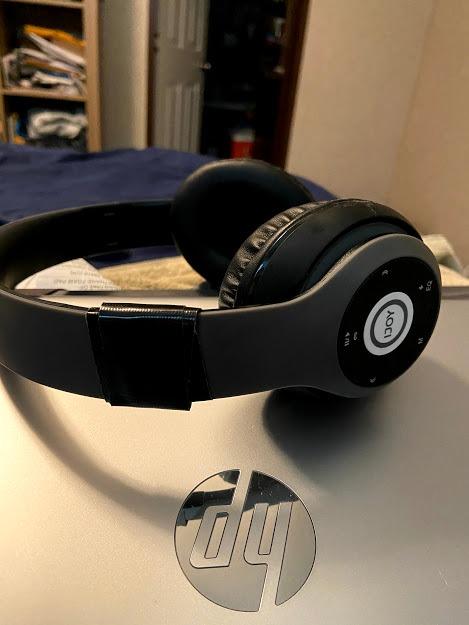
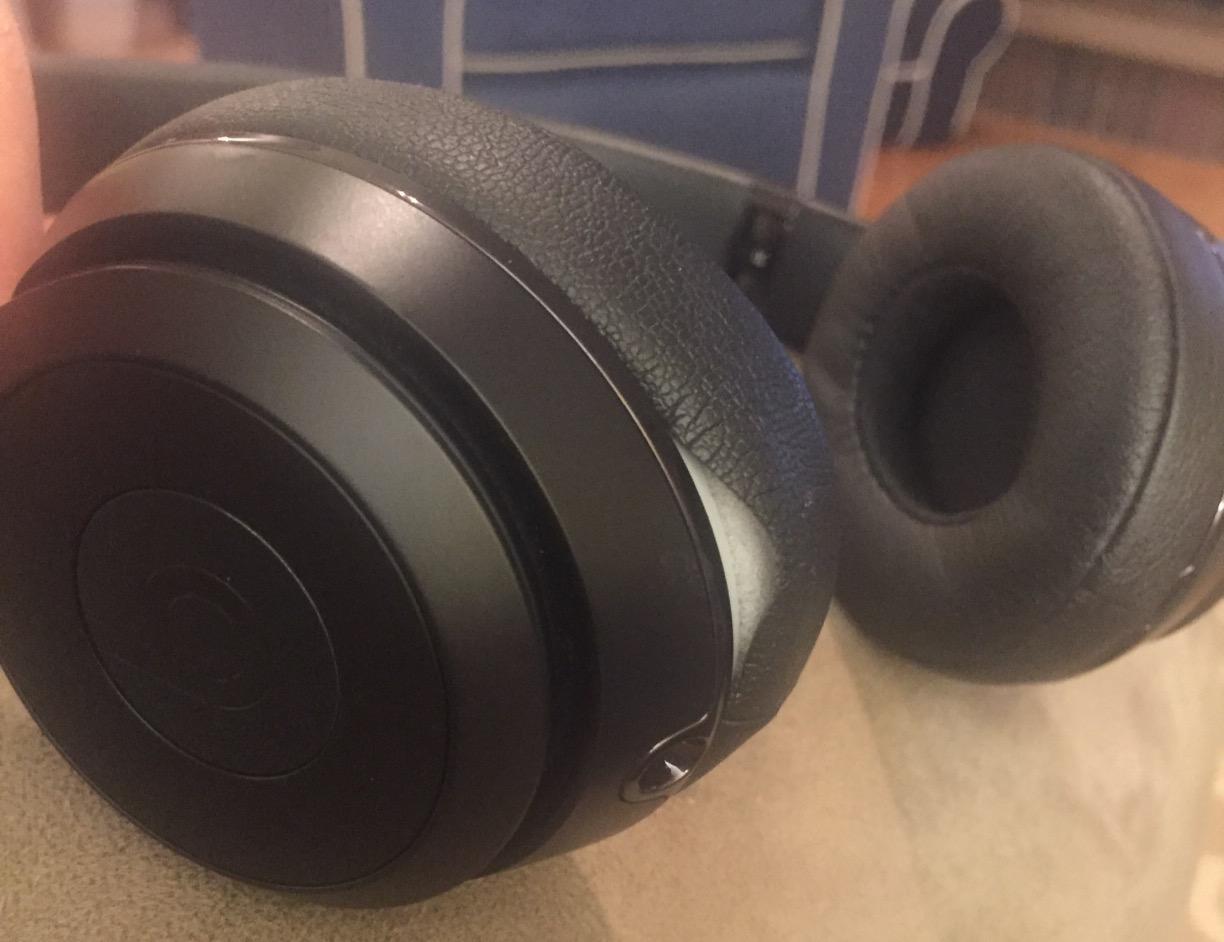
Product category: headphones
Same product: no